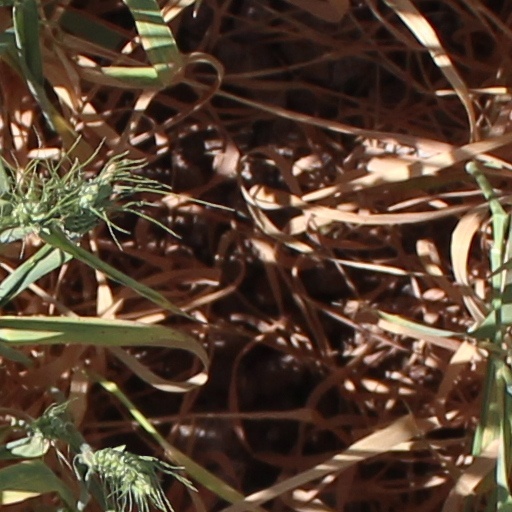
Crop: wheat